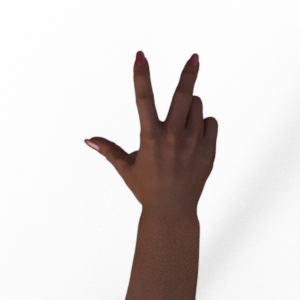
Label: scissors